Como, Fort Worth, Texas

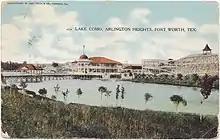
Postcard of Lake Como in Arlington Heights, 1908

The Como neighborhood is a historically African-American neighborhood located on the west side of Fort Worth, Texas. Como was named after Como, Italy. One of its residents was a neighborhood activist Viola Pitts. The Como Lake was built in 1889. Originally the neighborhood was conceived as a resort. In the early 1900s Lillian Russell visited the resort and was impressed by it. The neighborhood newspaper, the Lake Como Weekly, was published under several titles between 1940 and 1986.